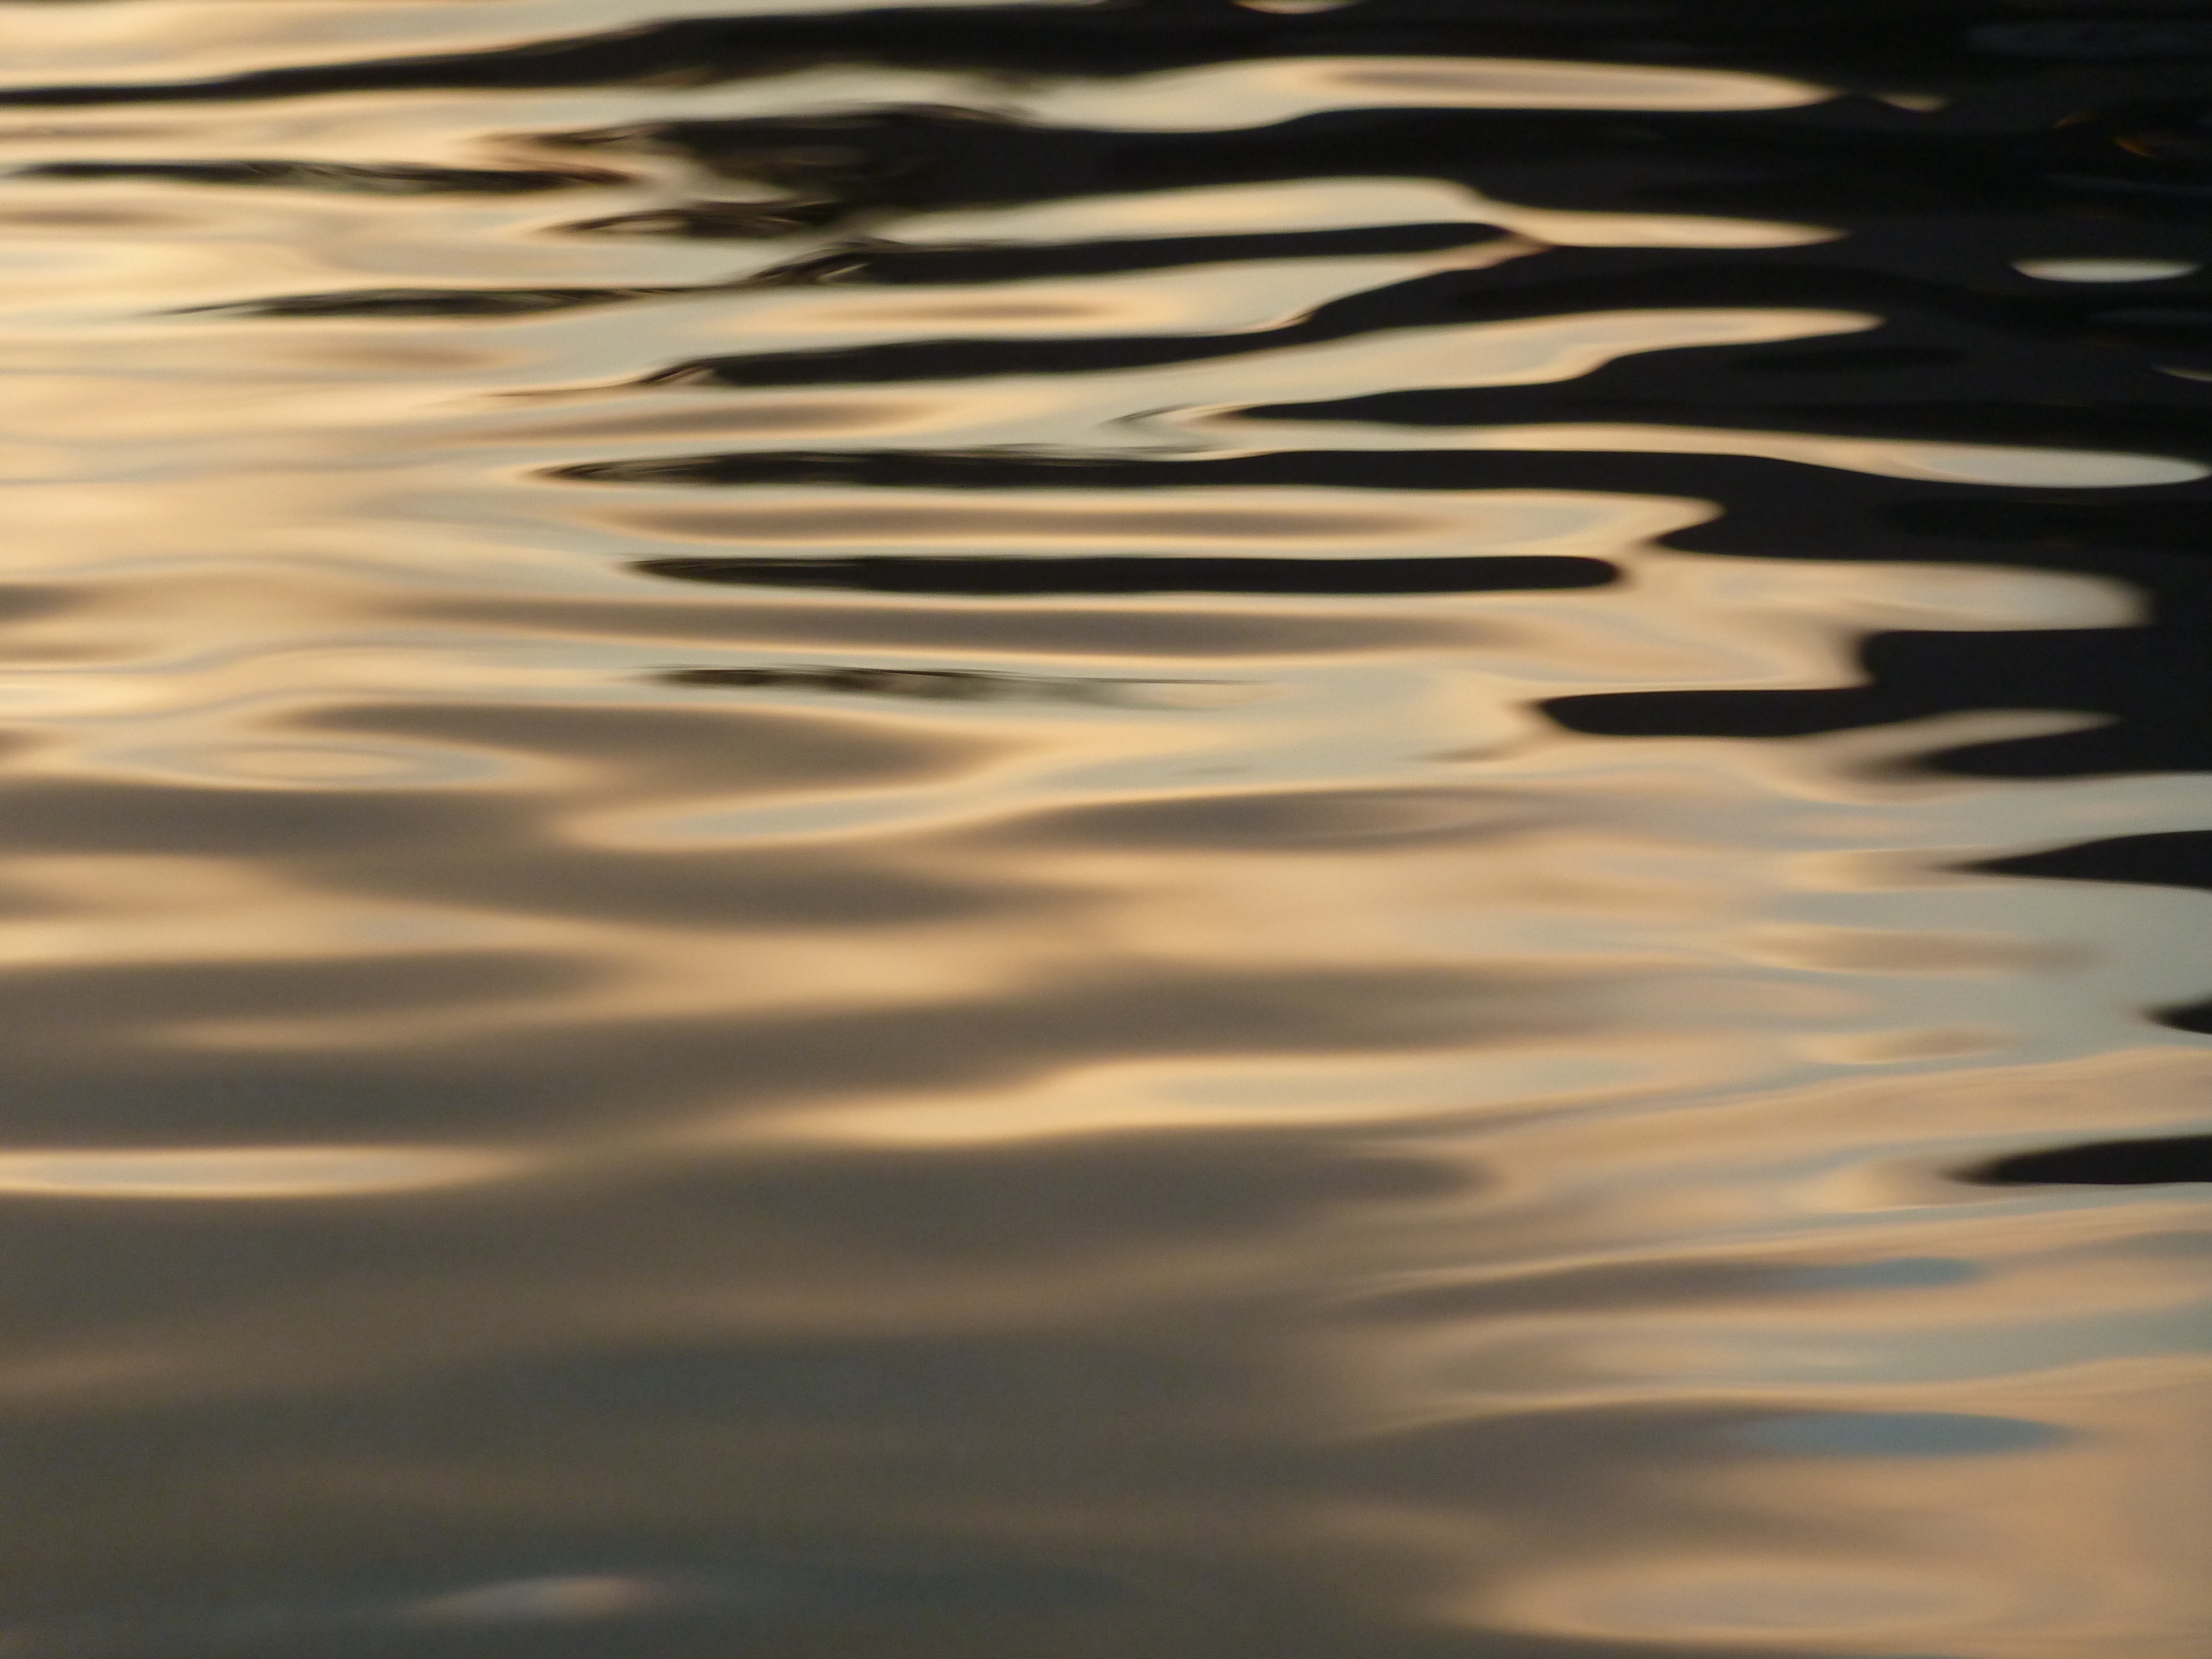
water, sand, liquid, wood, sunset, sunlight, wave, pattern, reflection, tranquil, surface, water background